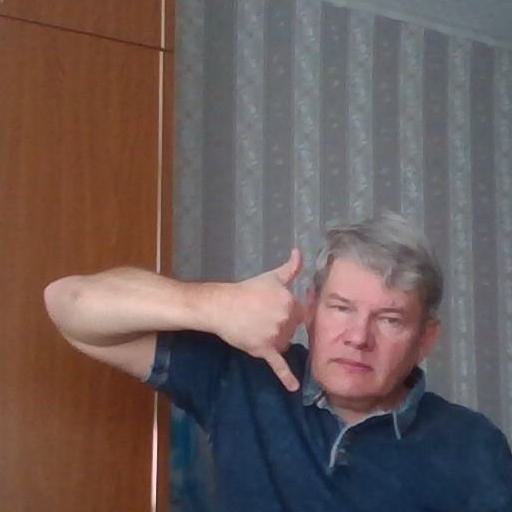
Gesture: call